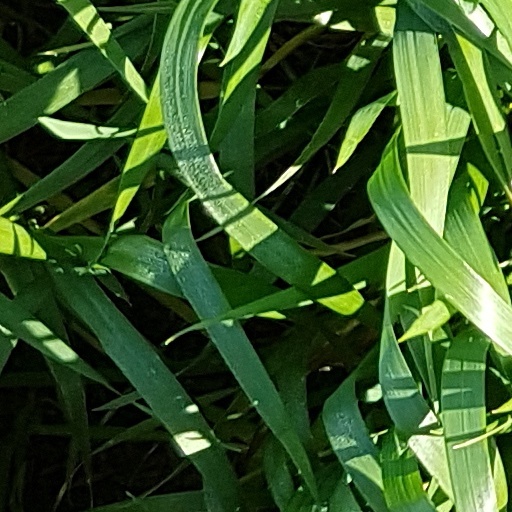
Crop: wheat